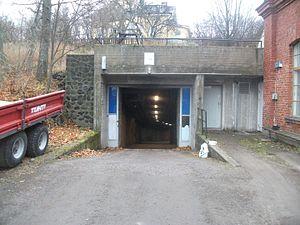
Le Suomenlinna, ou Sveaborg, ou Viapori est une forteresse maritime habitée, construite sur six îles d'Helsinki, capitale de la Finlande. Elle est classée sur la liste du patrimoine mondial par l'UNESCO. Elle est très fréquentée, aussi bien par les touristes que par les habitants de la région.